Religion in Portland, Oregon

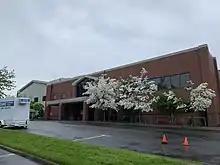
Beaverton Foursquare Church

The Episcopal Diocese of Oregon of the Episcopal Church serves Portland. Trinity Episcopal Cathedral is the diocese's cathedral. The current bishop is Diana Akiyama.